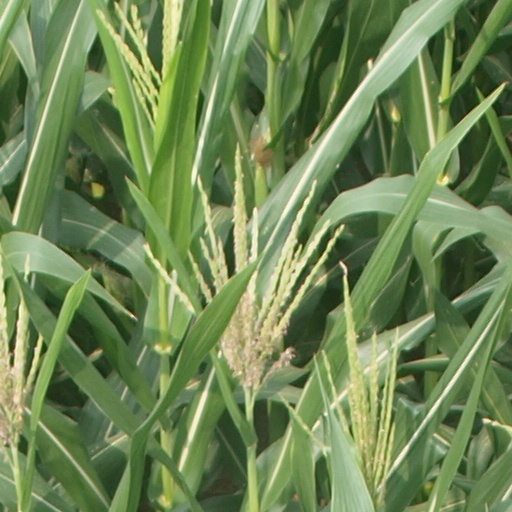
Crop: maize; corn